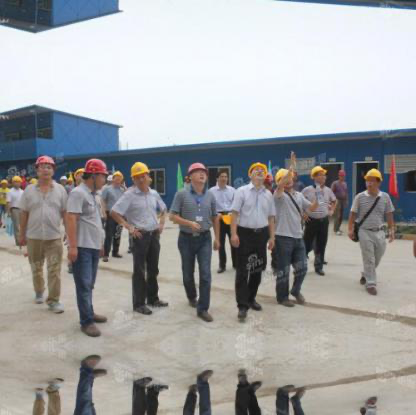
Objects in the image:
label: helmet
label: helmet
label: helmet
label: helmet
label: helmet
label: helmet
label: helmet
label: helmet
label: head
label: helmet
label: helmet
label: helmet
label: helmet